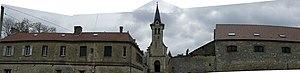
Église de Courcelles-Sapicourt.
Courcelles-Sapicourt est une commune française, située dans le département de la Marne en région Grand Est.